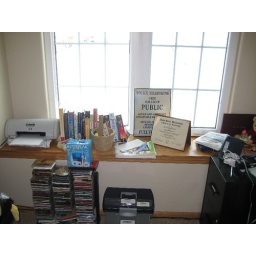
window seat in 2nd bedroom upstairs...which we use as a computer room